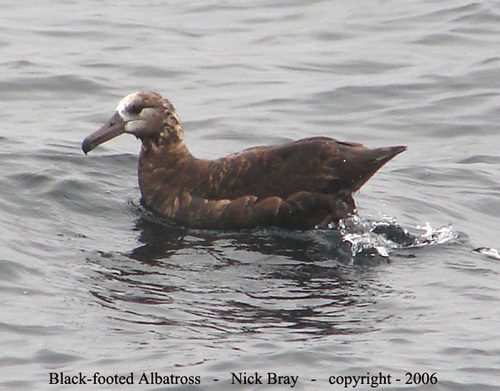
a long bill that is brown, along with a crown that is white and a back that is dark brown.
a dark gray bird with a white crown and cheeks and a dark gray beak.
this bird has dark brown to black bill, has brown and black coverts and white crown.
this is a large, brown and black bird with white on the crown and cheek patches.
bird with long and curved beak that is brow, and black eye with rest of the body covered in brown with little portion around the beak in white
this bird is all brown with slight cream colored speckles along its neck , except for its face and crown which is white.
this particular bird has a belly that is brown and a brown beak
this bird has a rounded beak with a tip on the end protruding downward.
this brown bird has a distinctive long sharp bill and this is a large bird.
a large bird with a long black beak and a silver face.
Species: Black Footed Albatross